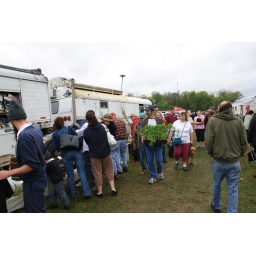
That is my brother Jim on the right in the green hood sweat shirt